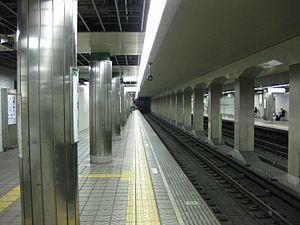
Awaza est une station du métro d'Osaka sur les lignes Chūō et Sennichimae dans l'arrondissement de Nishi à Osaka.